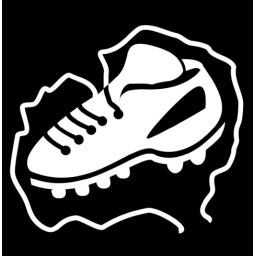
shoe - from a series of pronunciation pictures to be hung on the wall in dutch-as-a-second-language-classrooms